Razzle (game)

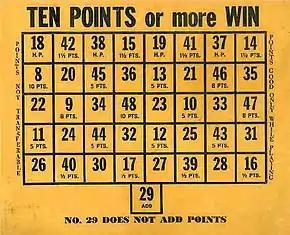
A Razzle game scoring chart

Razzle (or Razzle-Dazzle) is a scam sometimes presented as a gambling game on carnival midways and historically, in the casinos of Havana, Cuba. The player throws a number of marbles onto a grid of holes, and the numbers of those holes award points which it is suggested can be converted into prizes. In reality, it is almost impossible for a player to win enough points for the prize. According to gaming expert Darwin Ortiz, the Razzle is seldom, if ever, run honestly.